Michael D. Jones

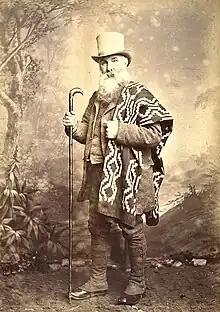
The Rev. Michael D. Jones (1822-98)

His name is closely linked with the attempt to establish a Welsh settlement in Patagonia, Argentina, in the 1860s where Welsh would be the language of religion, government, trade, and education. The 150th anniversary (28 July 1865) of this Welsh-Argentine settlement in Rawson, Chubut Argentina was celebrated in 2015.